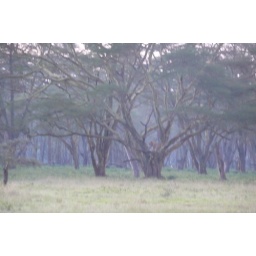
Lion sitting in a tree